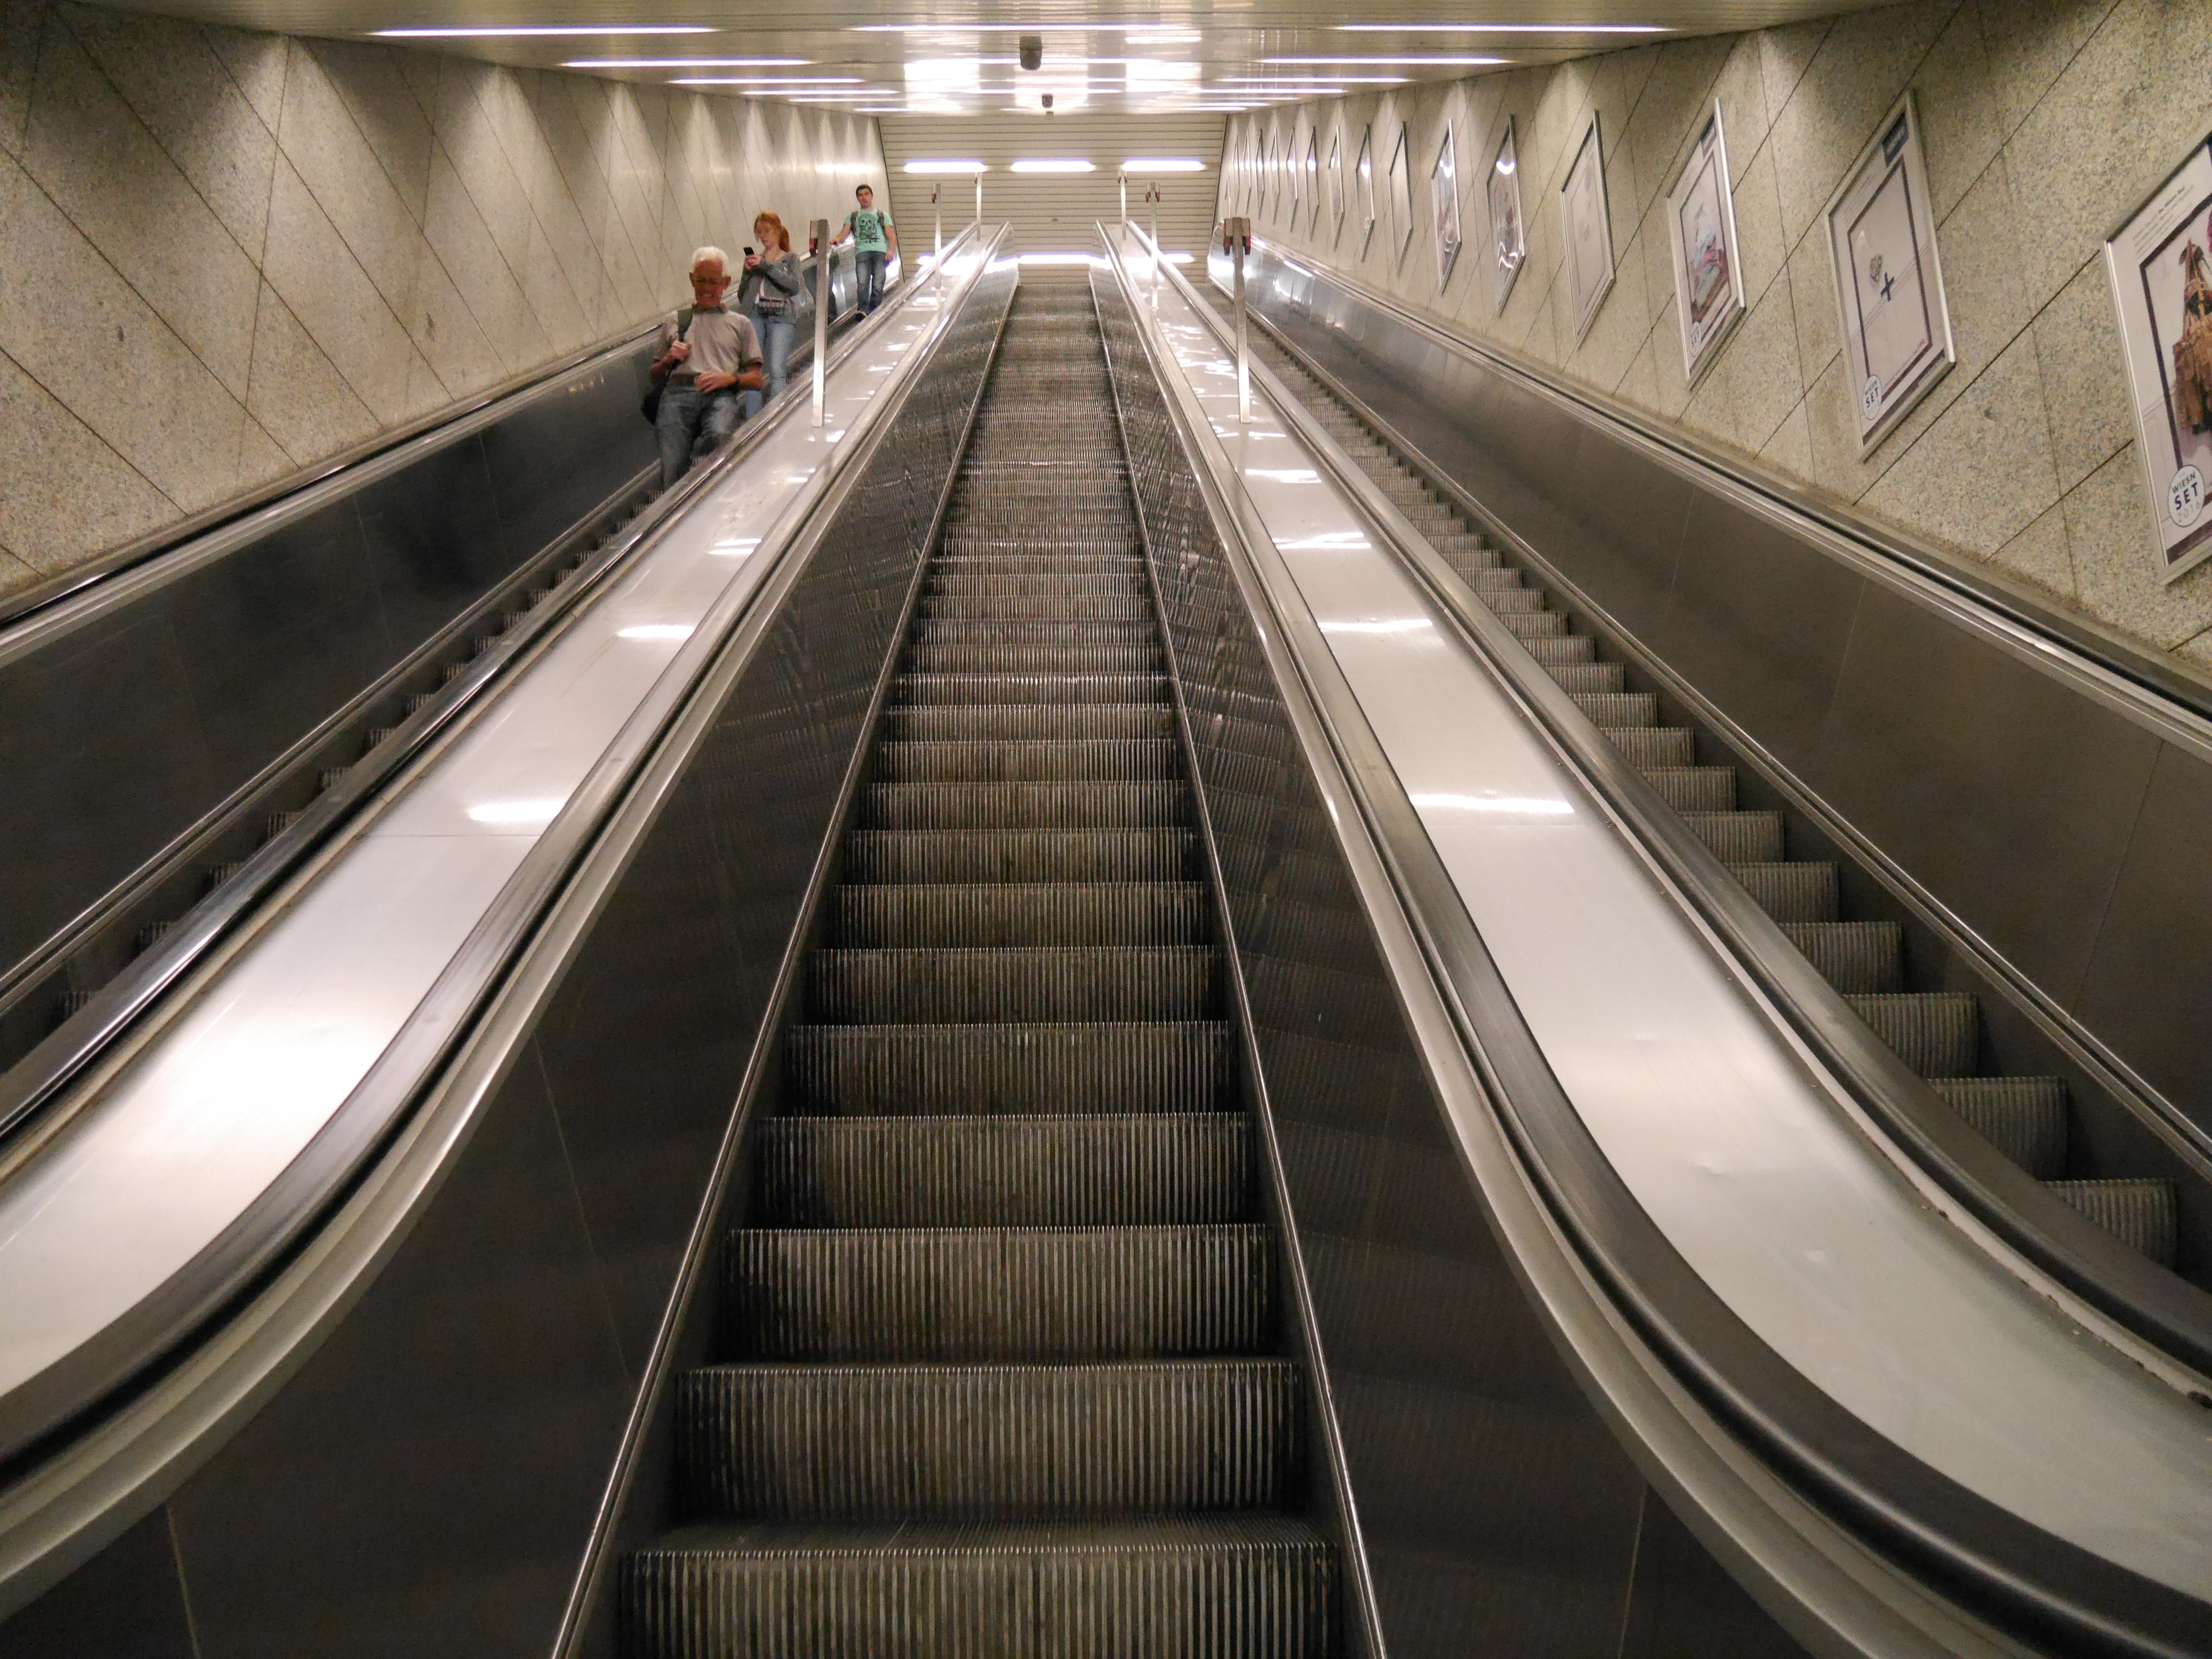
train, escalator, transport, public transport, metro station, infrastructure, symmetry, railway station, munich, s bahn, haltestelle lehel, rapid transit